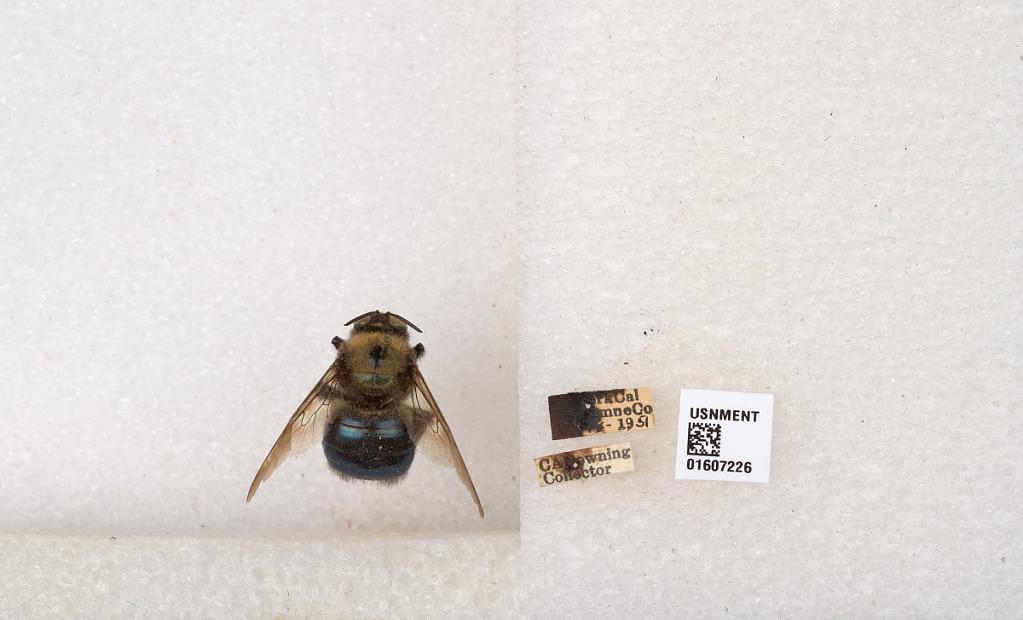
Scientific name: Xylocopa (Xylocopoides) californica californica Cresson
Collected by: C. Downing
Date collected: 1951-7-14
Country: United States
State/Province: California
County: Tuolumne
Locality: [label damaged; illegible]
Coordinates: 38.0276, -119.955